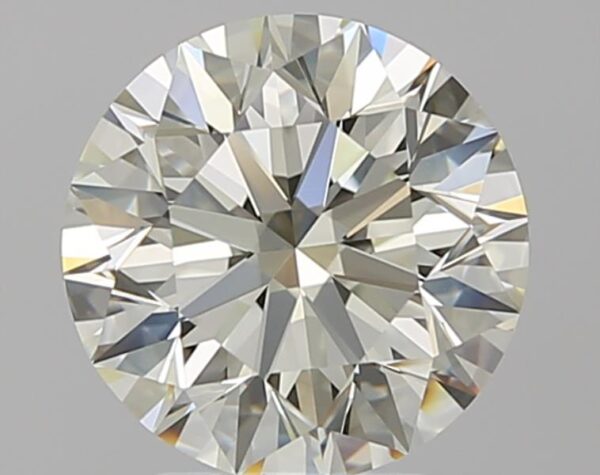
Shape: round
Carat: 2.71
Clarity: VVS1
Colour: M
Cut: EX
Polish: EX
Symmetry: EX
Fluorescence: F
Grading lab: GIA
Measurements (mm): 8.8 x 8.86 x 5.58